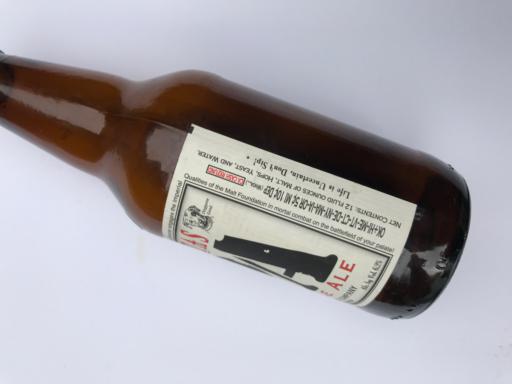
Waste category: glass